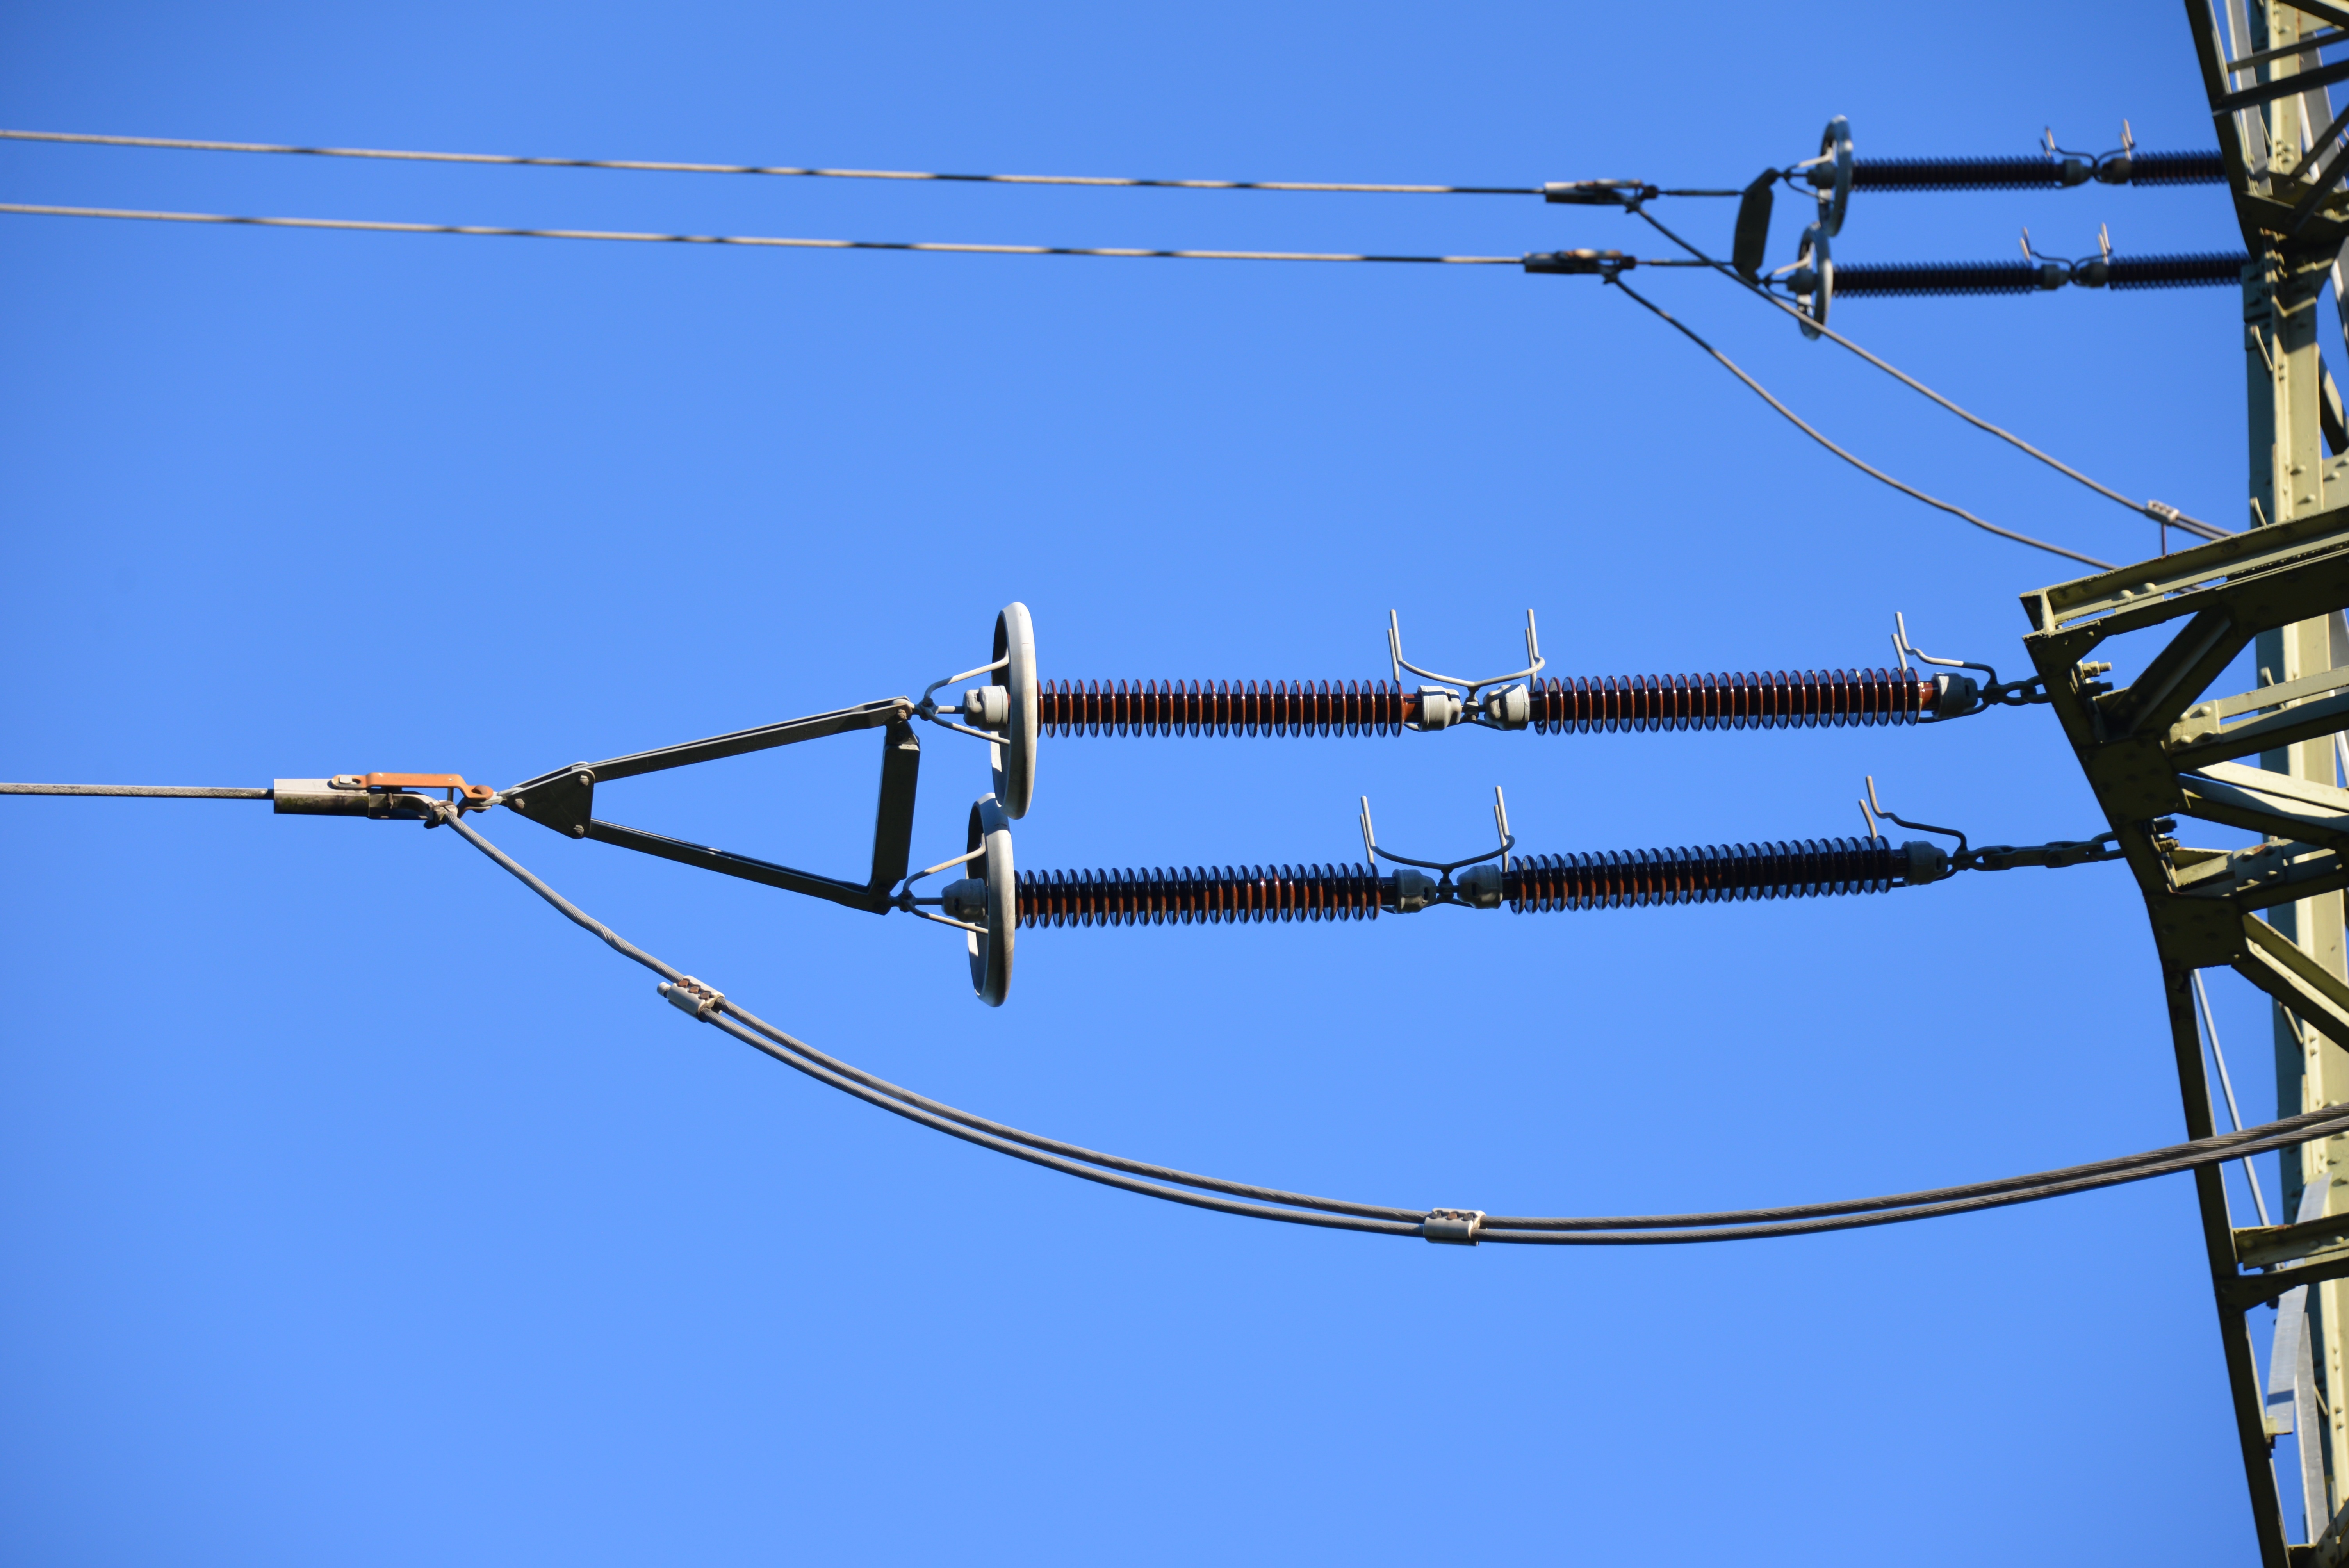
landscape, fence, sky, technology, wind, cable, line, power line, mast, blue, street light, electricity, lighting, energy, high voltage, current, pylon, electronics, net, light fixture, upper lines, strommast, power poles, power supply, power lines, transmission tower, insulators, reinforce, insulator, outdoor structure, wire fencing, home fencing, electrical supply, electronics accessory, overhead power line